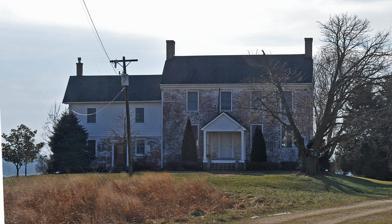
Building: Stratton (Centreville, Maryland)
Country: United States of America
Year built: 1790
Historic house in Maryland, United States United States historic place Stratton U.S. National Register of Historic Places Show map of Maryland Show map of the United States Location 3102 Ruthsburg Road (MD 304), Centreville, Maryland Coordinates 39°1′41″N 75°53′51″W / 39.02806°N 75.89750°W / 39.02806; -75.89750 Area 22 acres (8.9 ha) Architectural style Federal NRHP reference No. 03001294 Added to NRHP December 18, 2003 Stratton , also known as Hortense Fleckenstein Farm and Solomon Scott Farm, is a historic home located at Centreville , Queen Anne's County , Maryland , United States . It is a center-passage plan house, constructed of brick laid in Flemish bond , four bays wide and one room deep, with flush brick chimneys centered on each end of a pitched gable roof. The house was built about 1790. Stratton was listed on the National Register of Historic Places in 2003. References